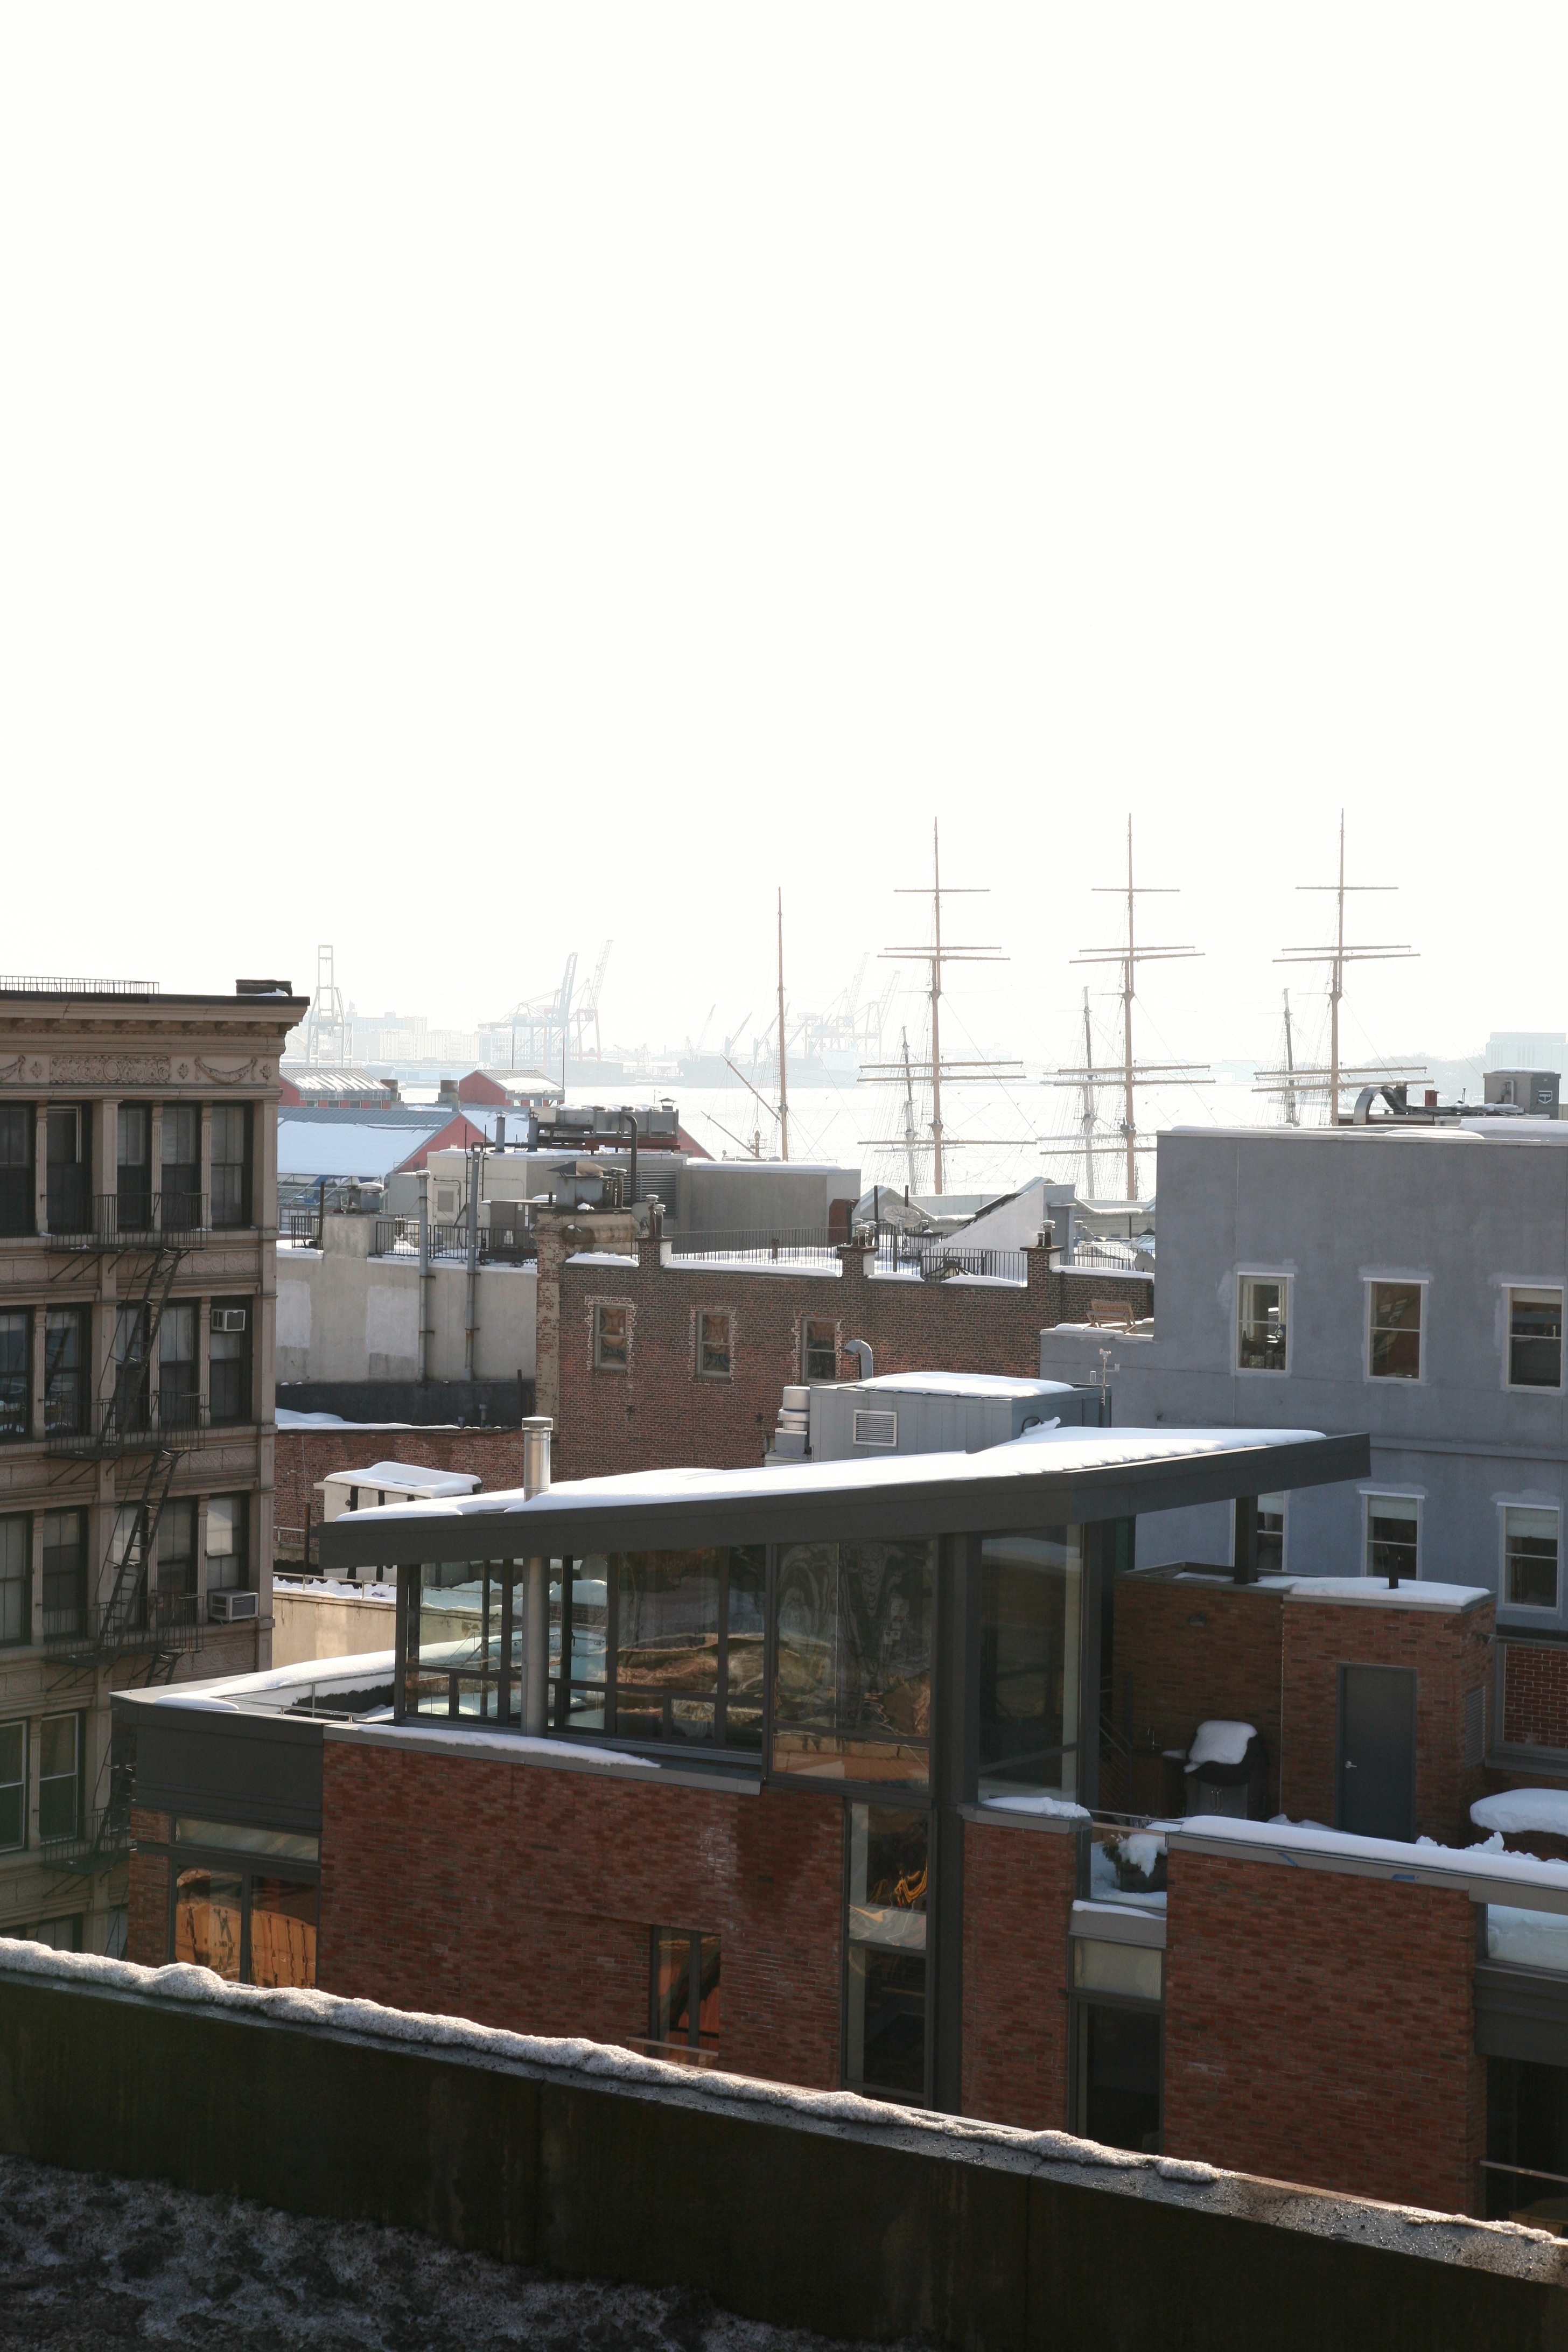
dock, boat, bridge, ship, construction, vehicle, nyc, mast, harbor, marina, port, waterway, newyork, brooklynbridge, newyorkcity, ny, promenade, watercraft, seaport